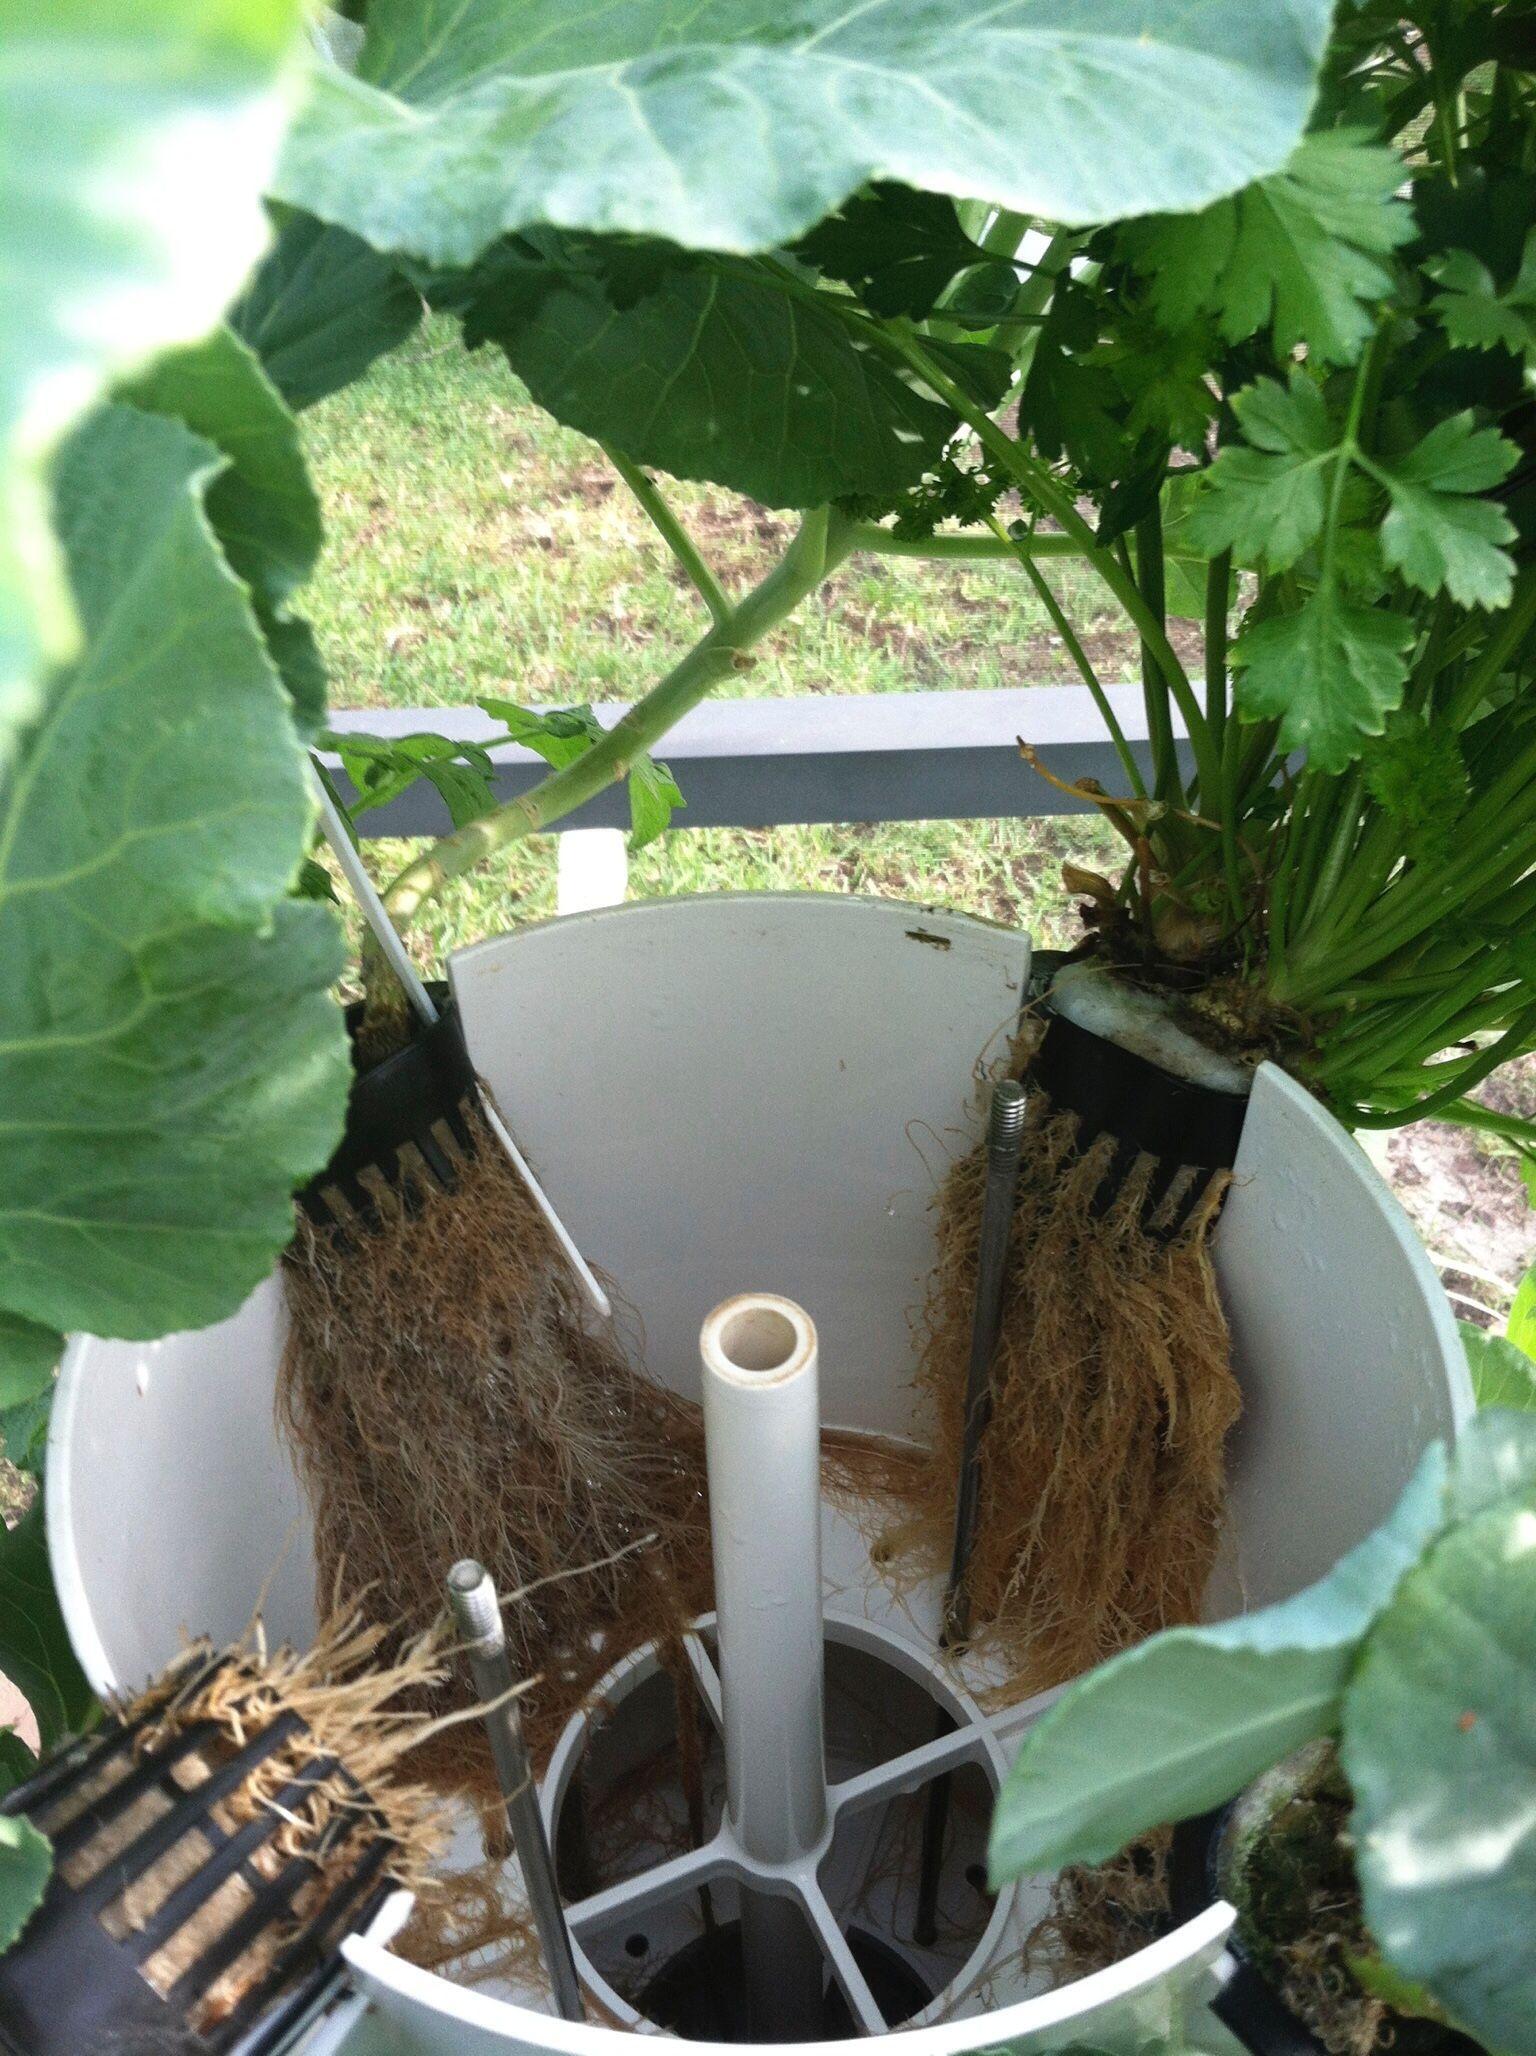
Picha hii inaonyesha aina ya ukulima unaoitwa [cs]hydroponic farming[cs]. Aina hii ya ukulima hutumia maji kukuza mimea. Maji haya hupitia mabomba ya maji .